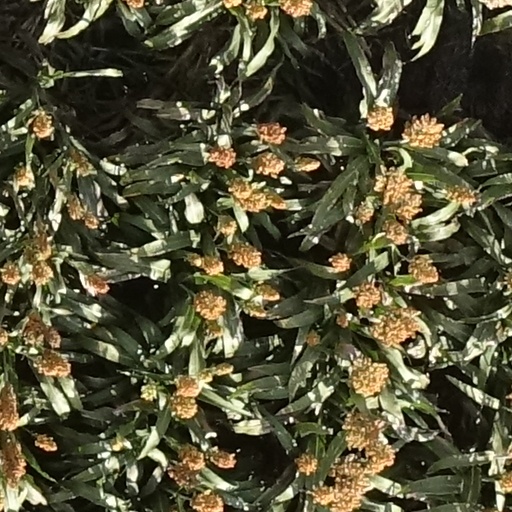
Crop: sorghum